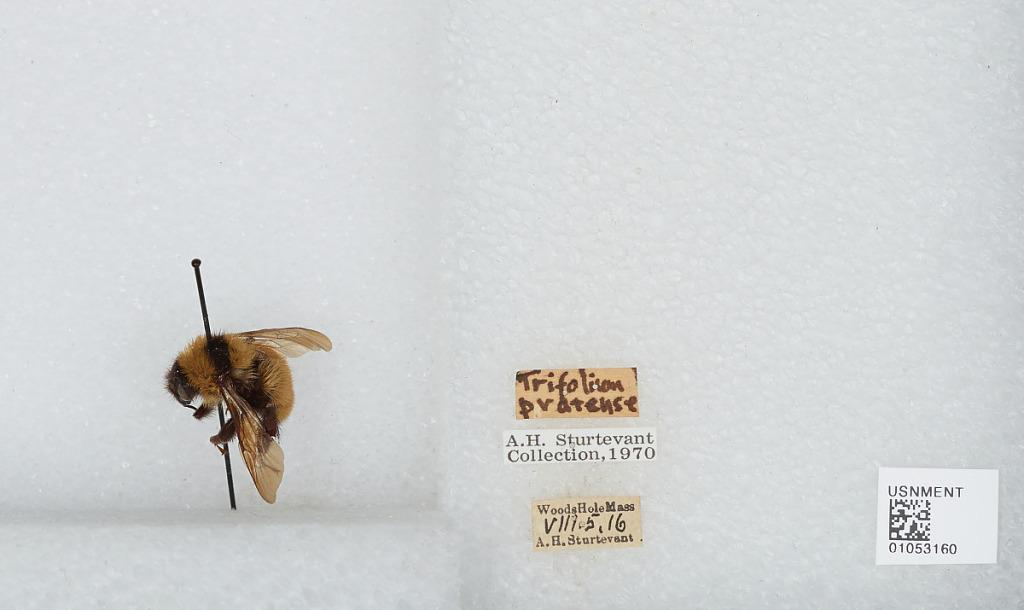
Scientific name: Bombus sp.
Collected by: A. Sturtevant
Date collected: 1916-8-5
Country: United States
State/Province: Massachusetts
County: Barnstable
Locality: Woods Hole
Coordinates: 41.5267, -70.6631